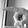
ASL letter: P